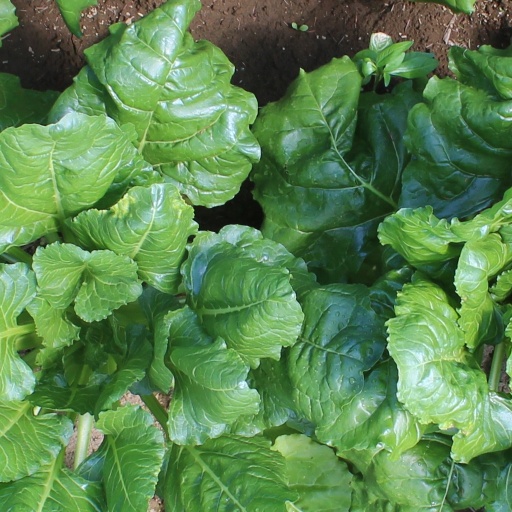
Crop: sugar beet